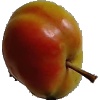
Label: Apple Red Yellow 2